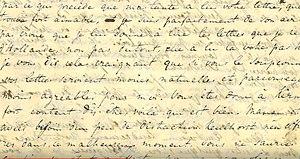
Belle van Zuylen: Correspondence avec son neveu Willem René van Tuyll van Serooskerken.